Florida Georgia Line

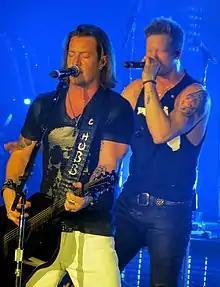
Florida Georgia Line on Jason Aldean's Night Train Tour, 2014

The duo revealed on August 15, 2014, that their second studio album would be titled "Anything Goes" with a release date of October 14, 2014. The album's first single, "Dirt," was released to country radio and digital sales outlets on July 8, 2014, and became the sixth consecutive single by Florida Georgia Line to make the top five on the "Billboard" Hot Country Songs chart. "Sun Daze" was released to digital sales outlets on September 16, 2014. A week later, the album's title track, "Anything Goes," was released on September 22, 2014. Florida Georgia Line also appeared on the Hot Tours recap. "Sippin' on Fire" was released on February 16, 2015 and "Confession" was released on November 3, 2015 as the album's final singles, and both reached number one on the Country Airplay chart.